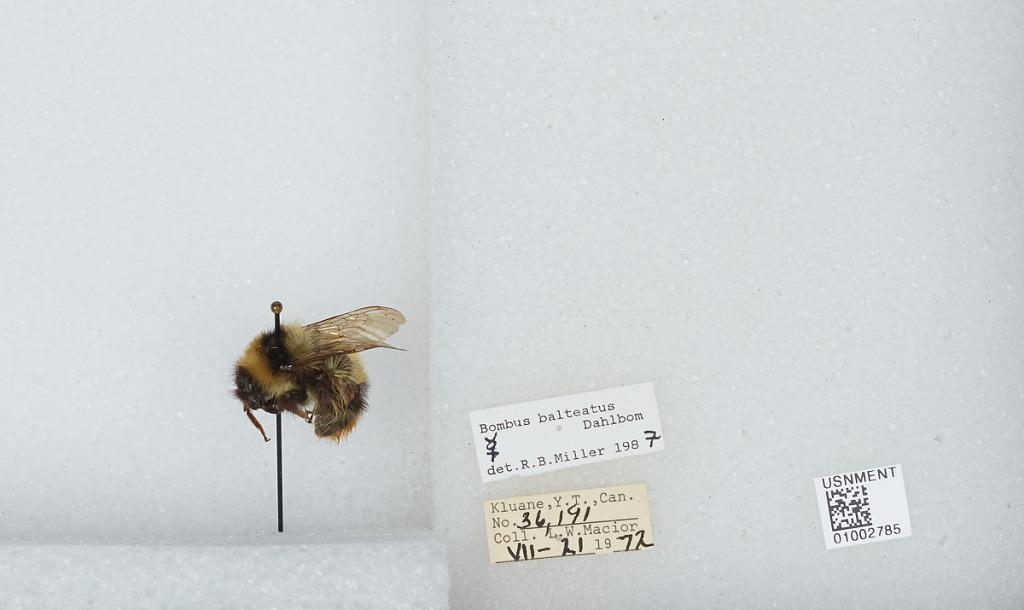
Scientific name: Bombus (Alpinobombus) balteatus Dahlbom
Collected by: L. Macior
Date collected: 1972-7-21
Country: Canada
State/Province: Yukon Territory
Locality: Kluane National Park Reserve
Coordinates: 60.75, -139.5
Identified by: Miller, R. B.